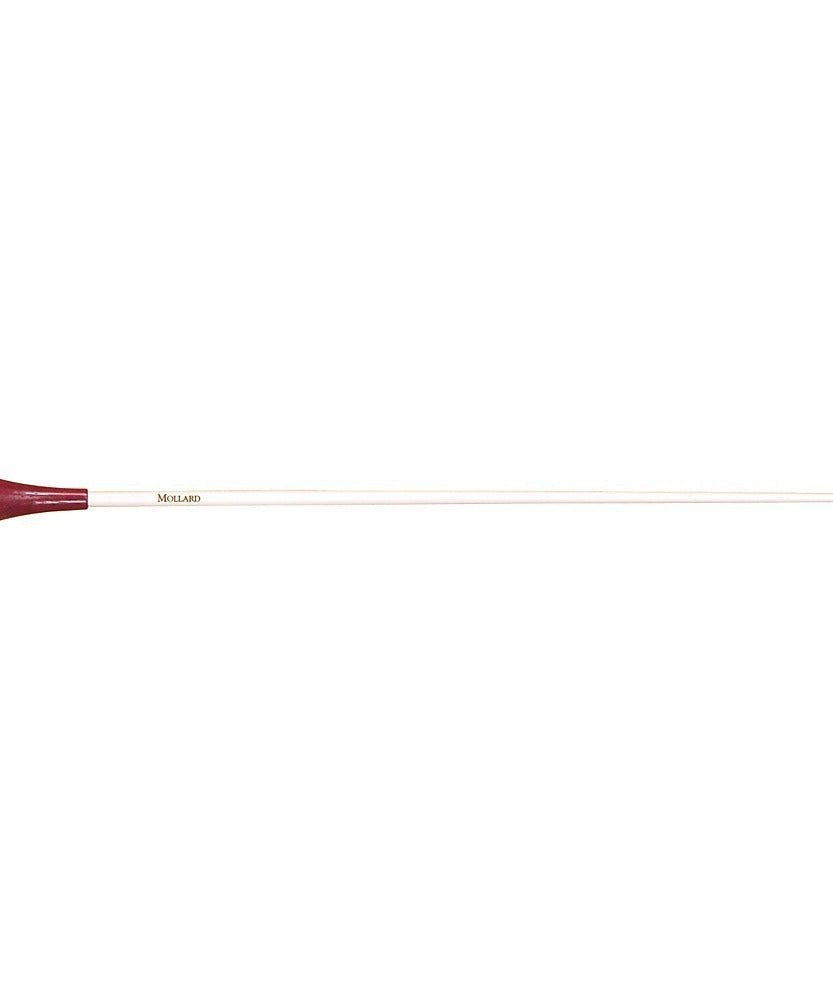
Mollard S Series Purpleheart Baton Natural 14 in.
Mollard batons have exceptional balance, beauty, and response. Handcrafted from the finest hardwoods with white birch shafts in either a white or a clear finish.
Brand: Mollard Conducting Batons
Category: Arts & Entertainment > Hobbies & Creative Arts > Musical Instrument & Orchestra Accessories > Conductor Batons